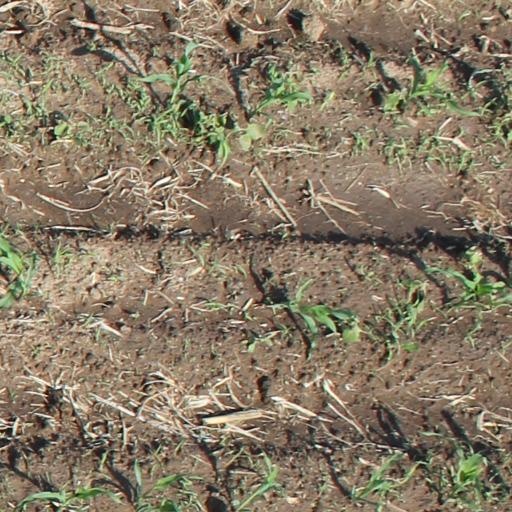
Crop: maize; corn